Tony Jones (news journalist)

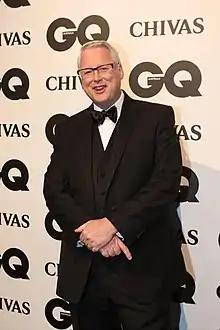
Jones at the GQ Australia Men of the Year Awards in 2011

Anthony William Jones (born 13 November 1955) is an Australian television news and political journalist, radio and television presenter and writer.